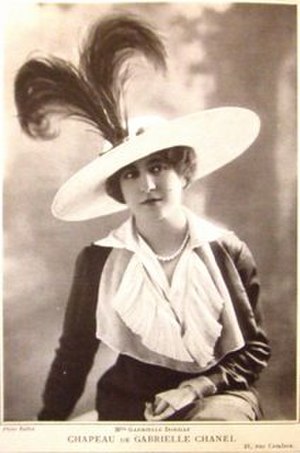
Coco Chanel / Personlige liv og moden
Skuespillerinden Gabrielle Dorziat med en hat fra Chanel, Les Modes, maj 1912.
"Gabrielle Bonheur ""Coco"" Chanel var en fransk modeskaber og grundlægger af modehuset Chanel. Hun er særligt kendt for parfumen ""Chanel No 5"" og den kjole, der den dag i dag indgår i mange kvinders garderobe: ""Den lille sorte"", en elegant knækort kjole i sort stof. I dag er Chanel et internationalt modehus, der sælger både tasker, sko, kjoler, jakkesæt, parfumer og makeup. Coco Chanel var en af de første til at sy lange bukser til kvinder. Det var i 1920'erne, hvor normalt kun mænd gik i lange bukser, og ofte hentede hun inspiration fra herremoden - eksempelvis tweedjakker og matrostøj.